Silver Cave

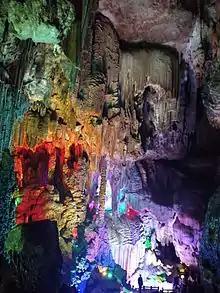
View into the colorful illuminated cave

Silver Cave is a national AAAA level scenic spot in Lipu County, Guilin City, Guangxi Province of China, 85 km from Guilin and 18 km away from Yangshuo.